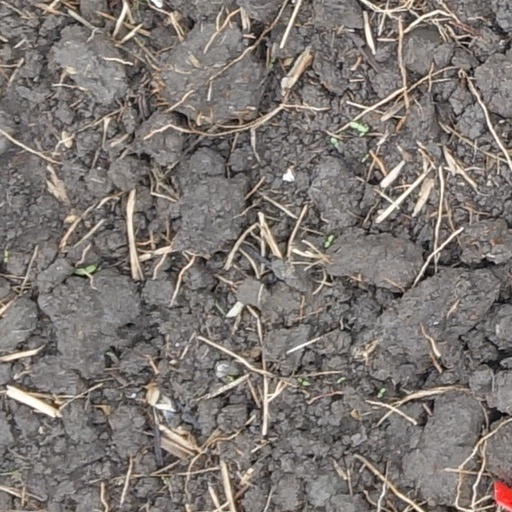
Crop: wheat